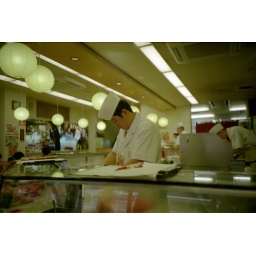
One of many Sushi Zanmai's near the fish market in Tokyo. I was mesmerised just watching this guy work.